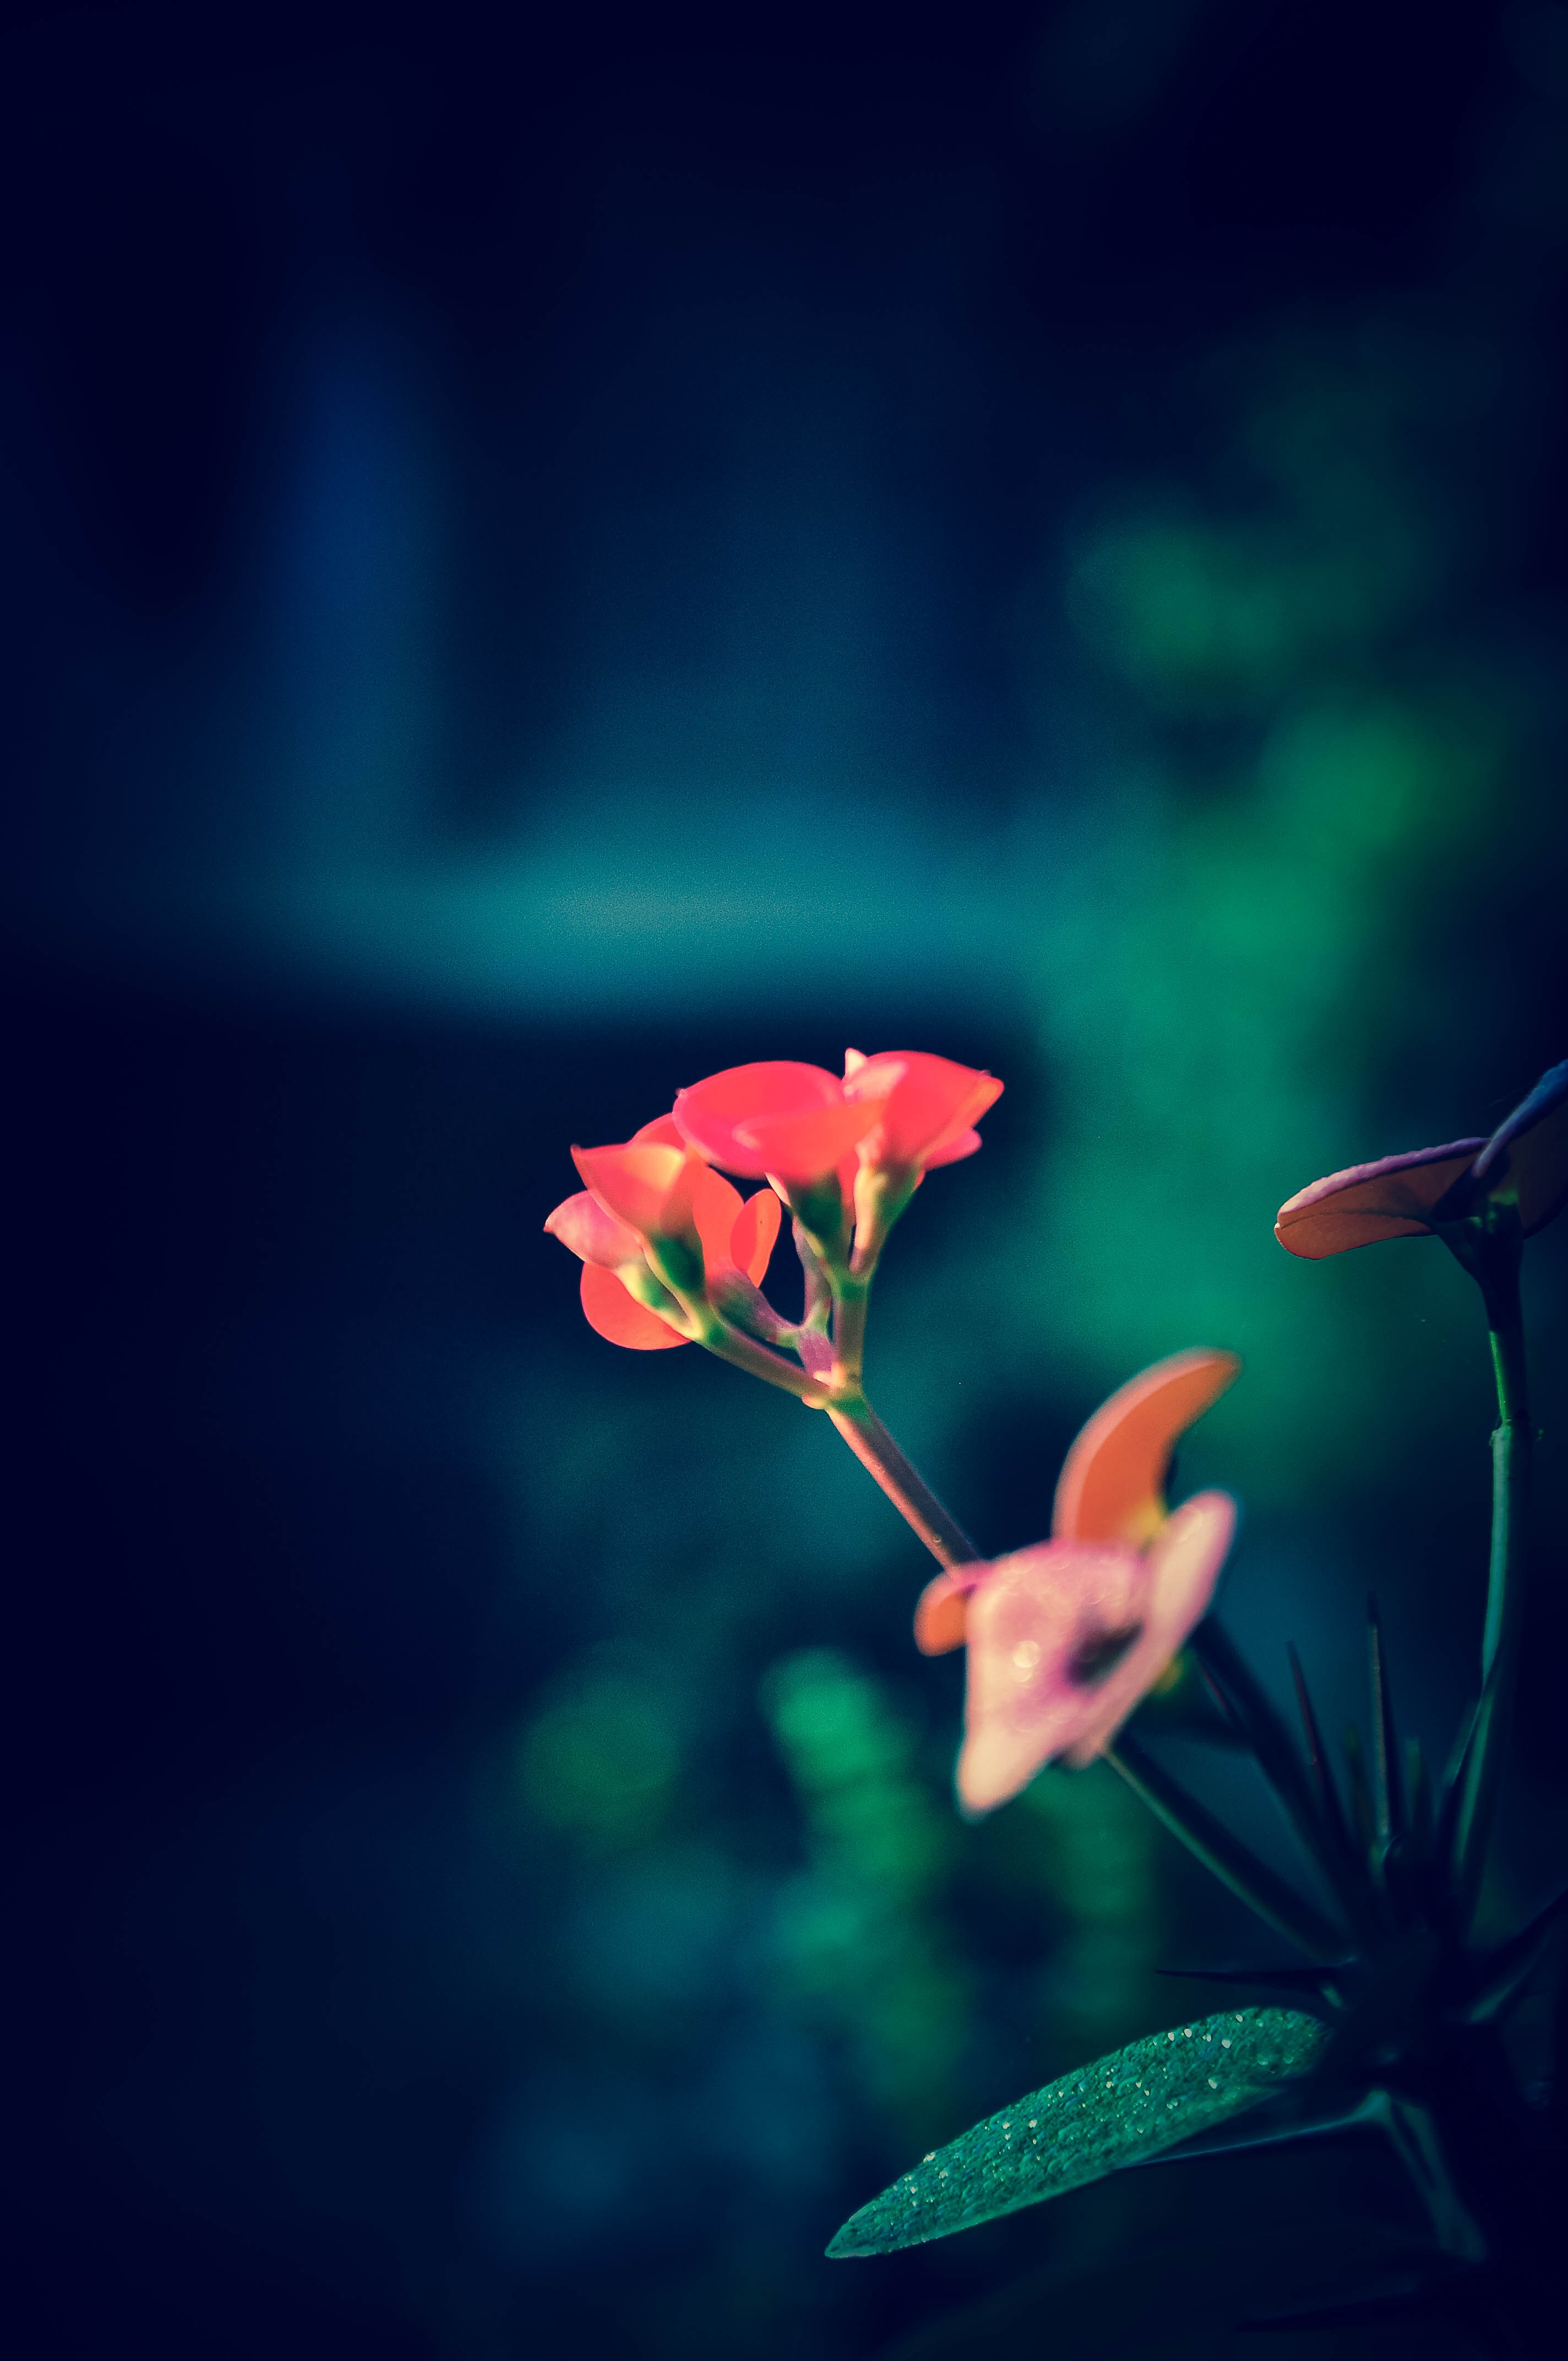
flower, plant, petal, sky, natural landscape, terrestrial plant, flowering plant, Pedicel, herbaceous plant, landscape, grass, magenta, annual plant, peach, darkness, macro photography, flash photography, wildflower, art, rose family, plant stem, still life photography, coquelicot, lily family, still life, pollen, bud